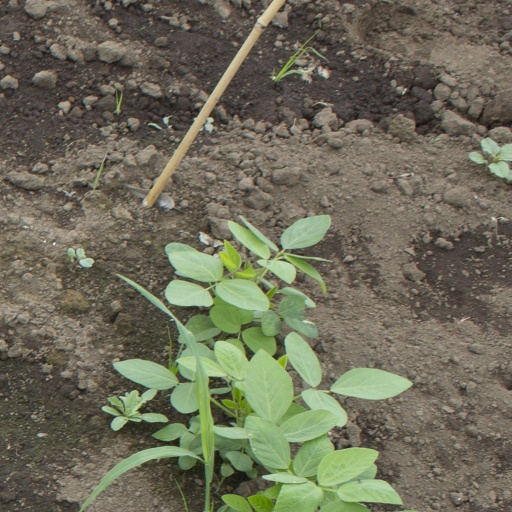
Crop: soybean